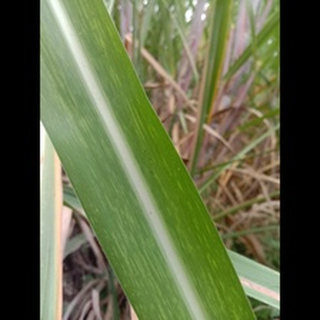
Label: sugarcane_mosaic